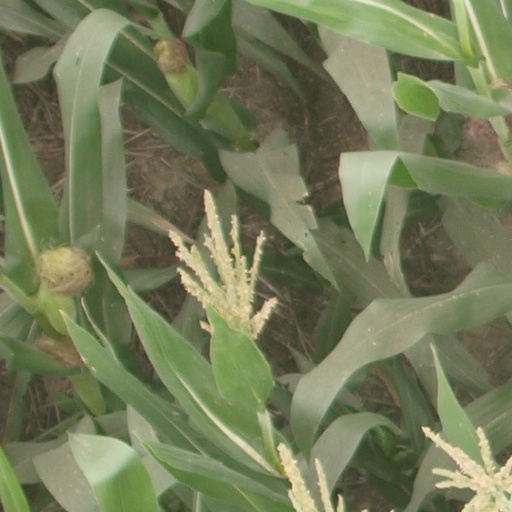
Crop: maize; corn